Salagama

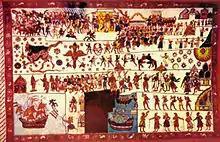
13th Century Salagama Brahakmana Flag

Salagama (also known as "Saliya)" is a Sinhalese caste found mostly in the southern coastal areas of Sri Lanka. The community was traditionally associated with the cultivation and management of cinnamon and were formerly also involved as weavers and soldiers.